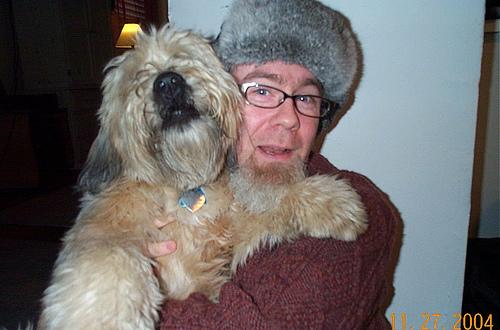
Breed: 235-n000090-soft_coated_wheaten_terrier